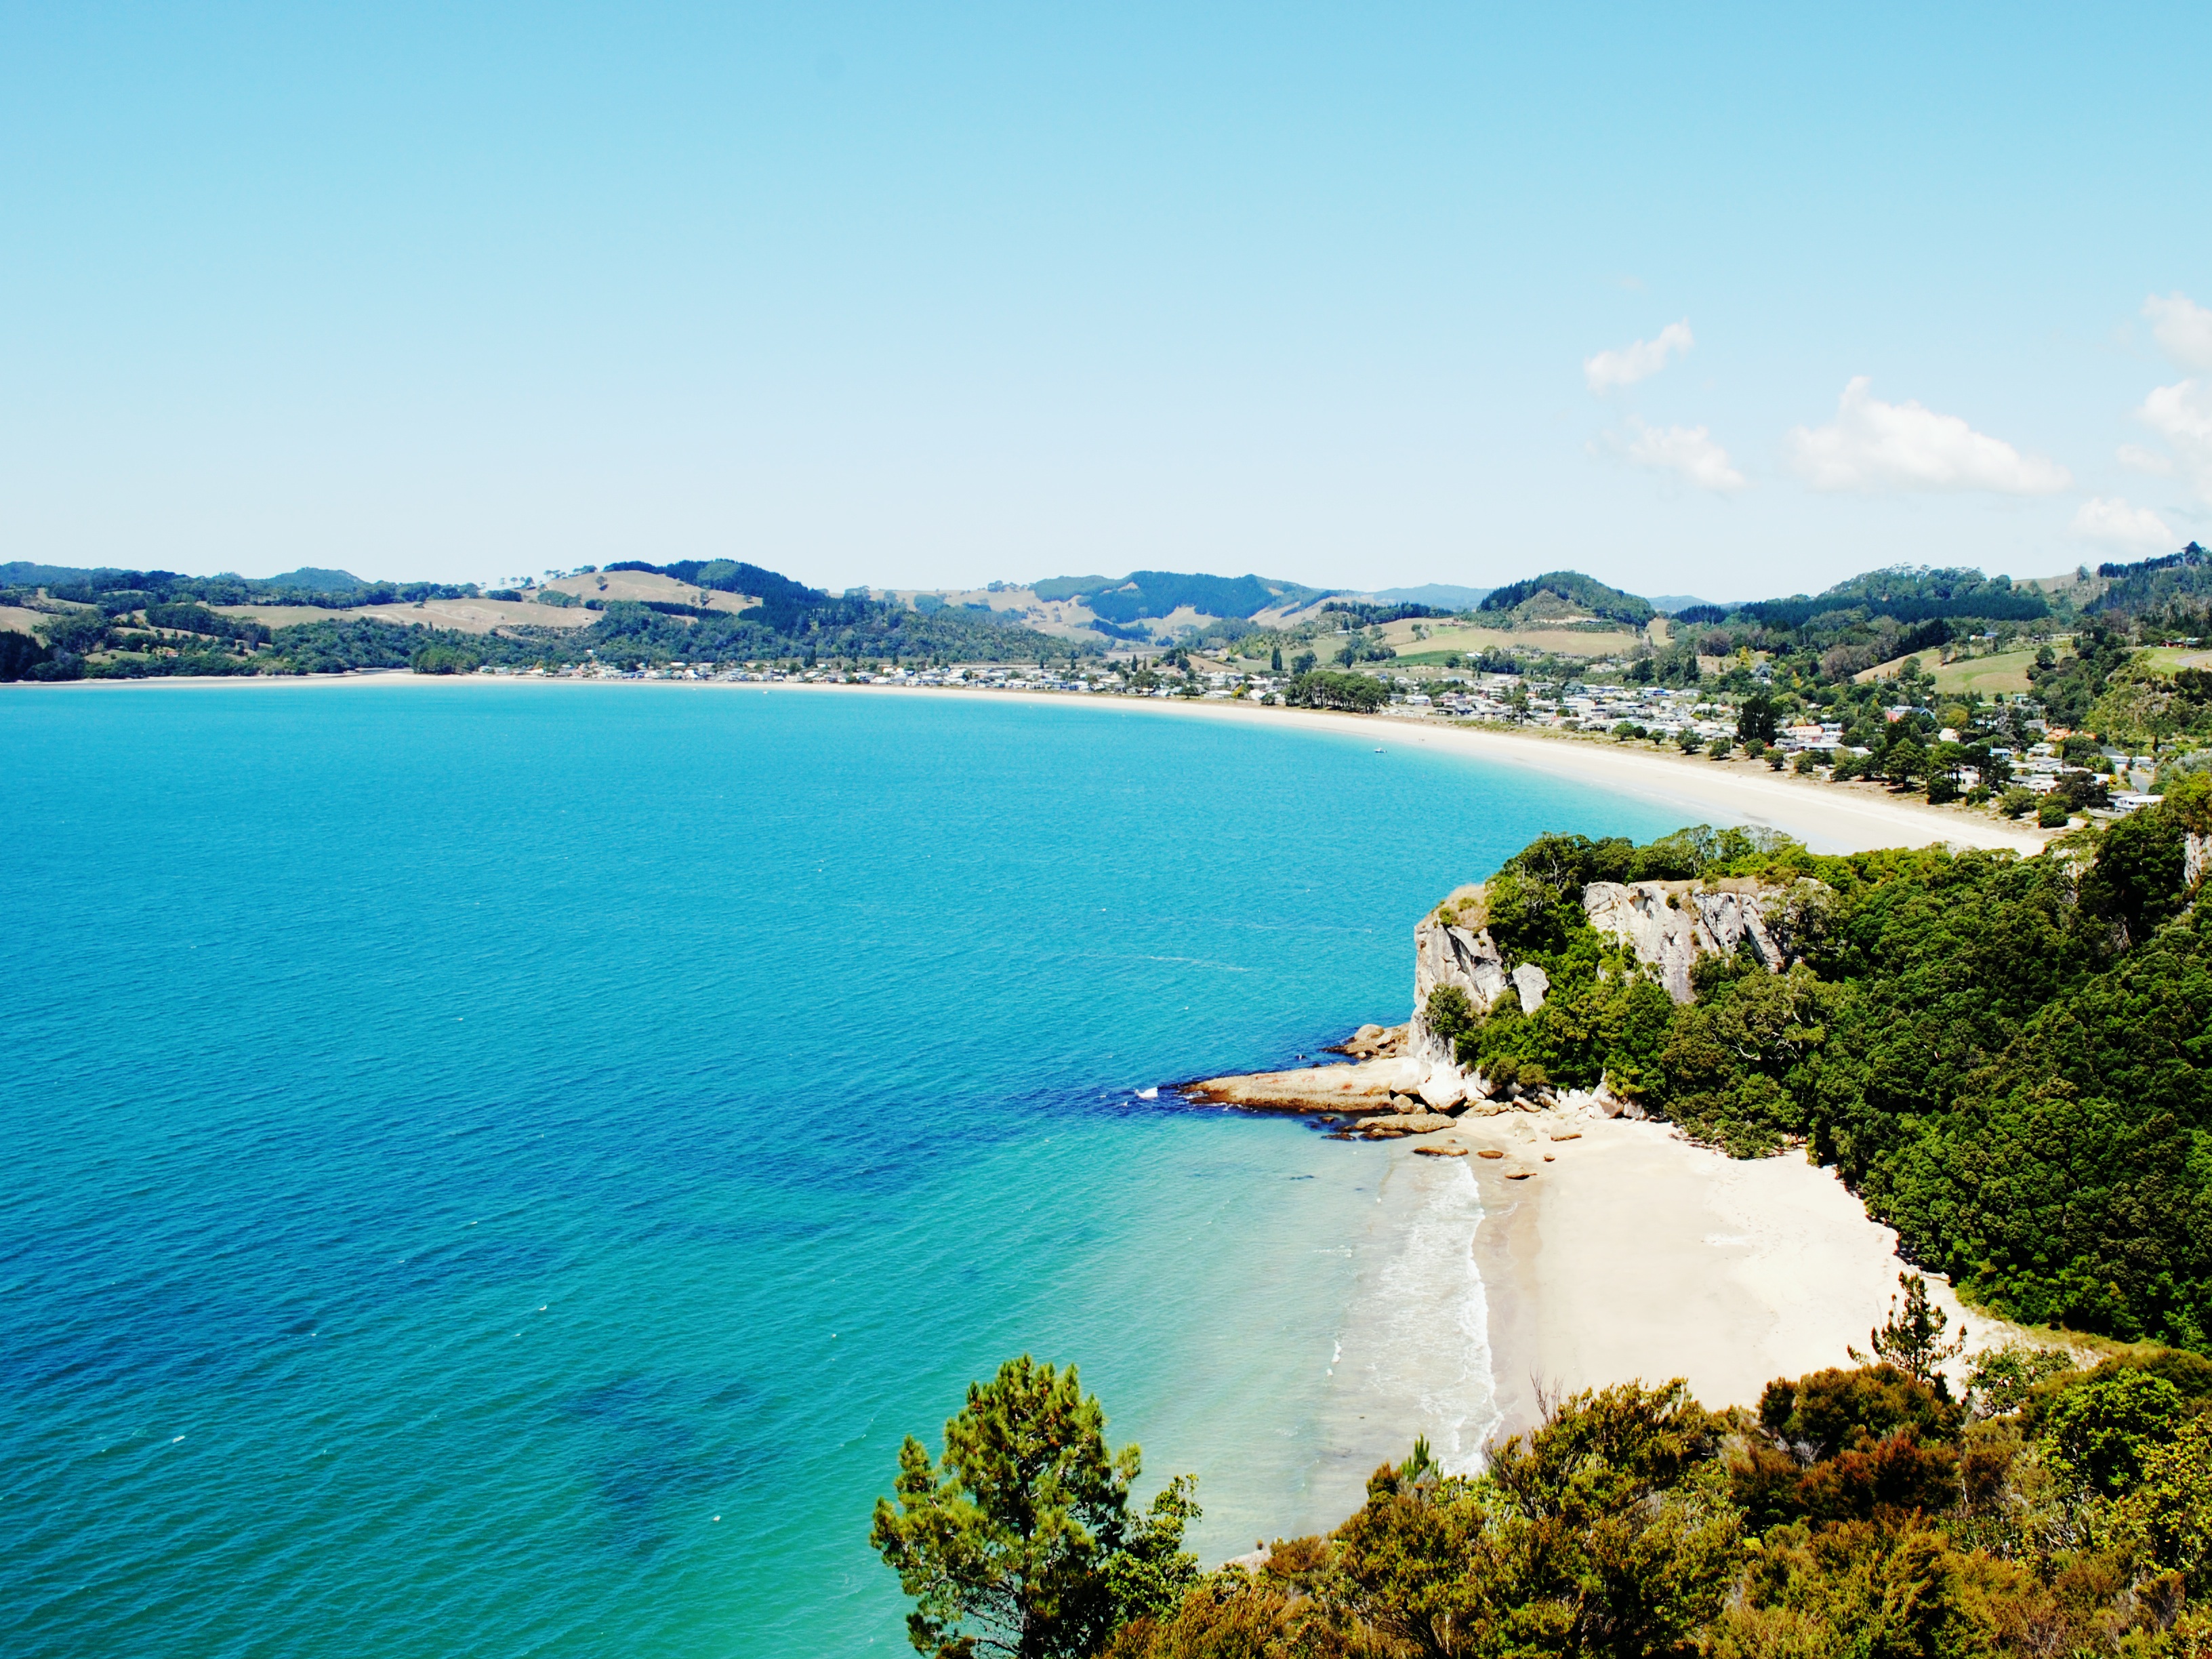
beach, landscape, sea, coast, water, nature, ocean, mountain, shore, lake, vacation, cliff, cove, lagoon, bay, reservoir, terrain, body of water, cape